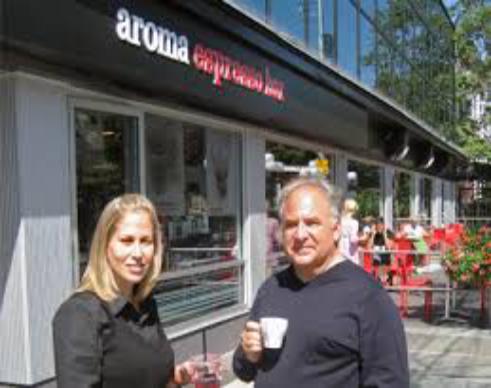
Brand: Aroma Espresso Bar
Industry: Food